Psychologie und Schule

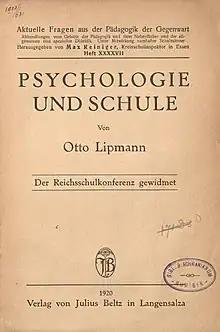
Title page of the first edition

Psychologie und Schule (English: "Psychology and school") is a German book published in 1920 by the German author Otto Lipmann. It was published by the Julius Beltz publishing company and is book 47 of the series "Aktuelle Fragen aus der Pädagogik der Gegenwart" (English: "Current questions in the present pedagogy"), issued by Max Reiniger. The book discusses the field of use of psychology in the school environment. By writing it Lipmann wanted to teach the readers about the development of modern psychology in 1920 and its relation to pedagogy. It incorporates topics with regard to education that are also dealt with in the 21st century and gives insights into the progress made in the 20th century.